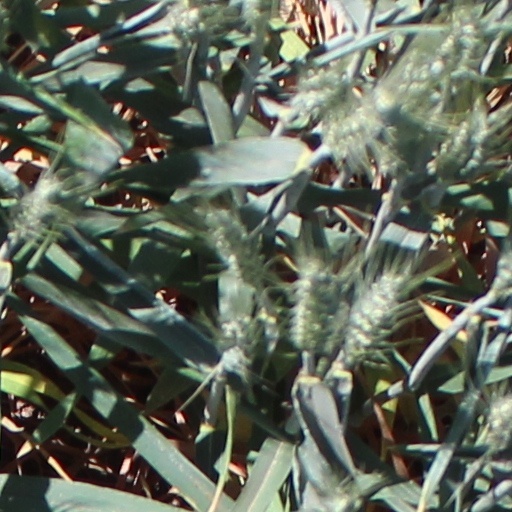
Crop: wheat